Clark Brothers Factory No. 2

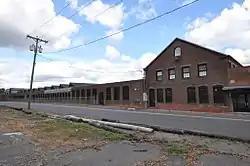

The Clark Brothers Factory No. 2, also known as Clark Brothers Bolt Company, is an industrial complex at 409 Canal Street in Southington, Connecticut. Built between 1911 and 1918, the complex is a good example of vernacular industrial architecture of the early 20th century, and was home to one of the community's major industrial employers. The complex was listed on the National Register of Historic Places in 1988.